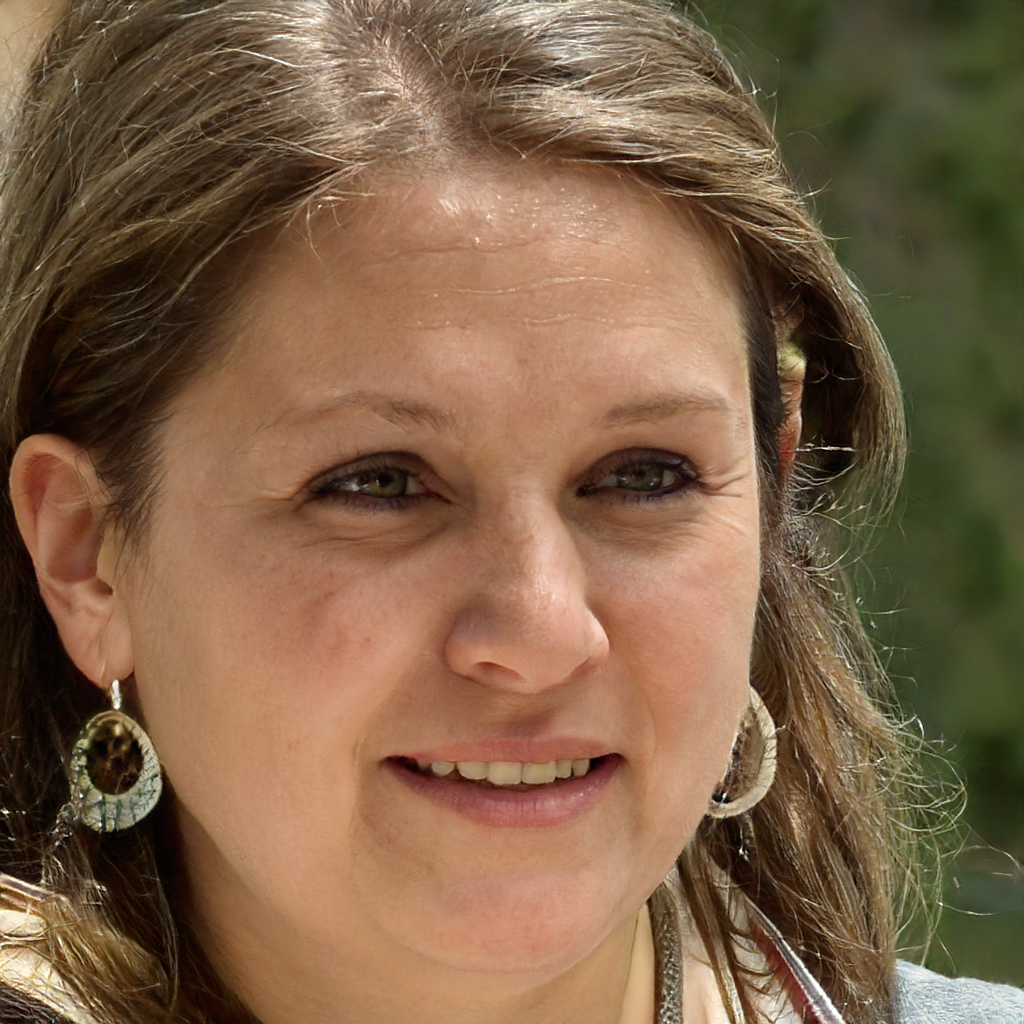
Portrait style: Real Portrait